Mosque City of Bagerhat

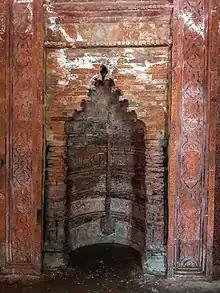
Mihrab of the Nine Dome Mosque

The Sixty Dome Mosque, on the eastern bank of a water tank or pond (the "Ghora Dighi"), is one of the oldest mosques in the country and is described as a "historic mosque representing the Golden Era of Muslim Bengal". The mosque has an oblong plan of 148'6" x 101'4" externally and 123'3" x 76'2" internally. The mosque is unique in that it has 60 pillars that support 77 exquisitely curved "low squat domes" that have worn away over time; it has seven central domes that are four-sided and built in Bengali style. It was established in 1440 by Khan Jahan Ali.